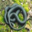
Label: snake